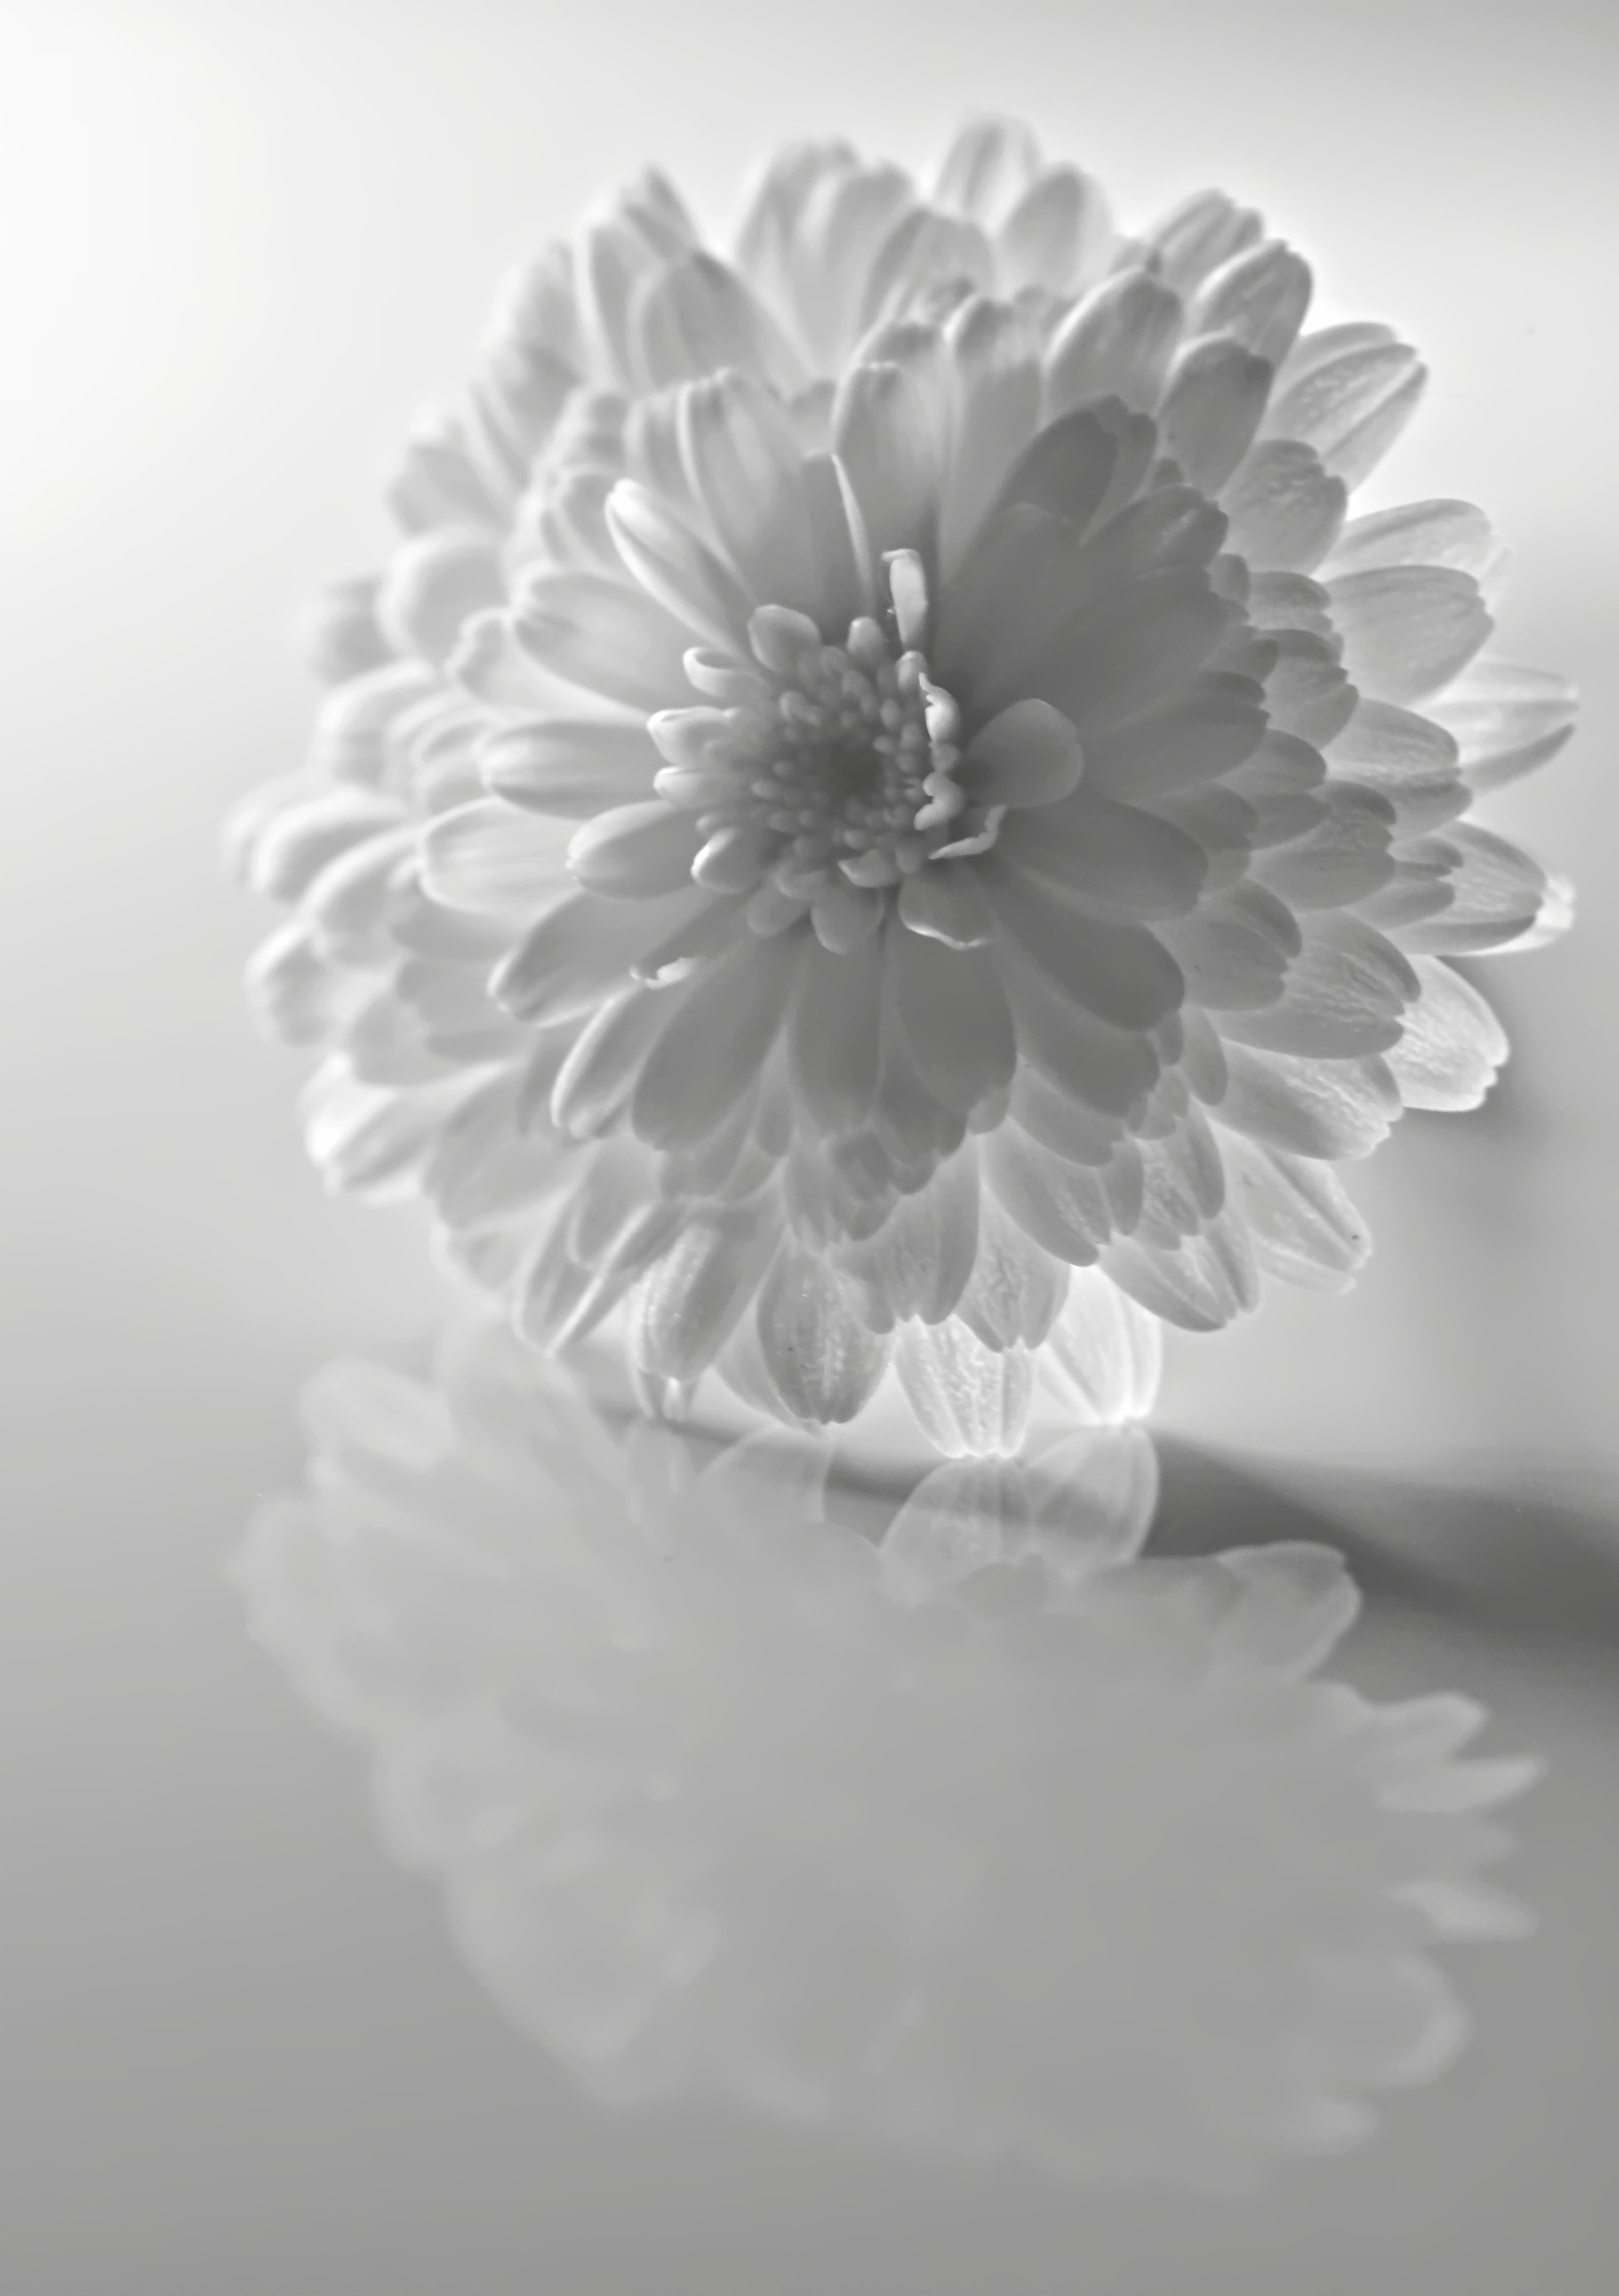
nature, black and white, plant, white, photography, flower, petal, clear, shadow, monochrome, closeup, circle, close up, shadows, illustration, blooms, the background, macro photography, flowering plant, the petals, daisy family, still life photography, monochrome photography, land plant